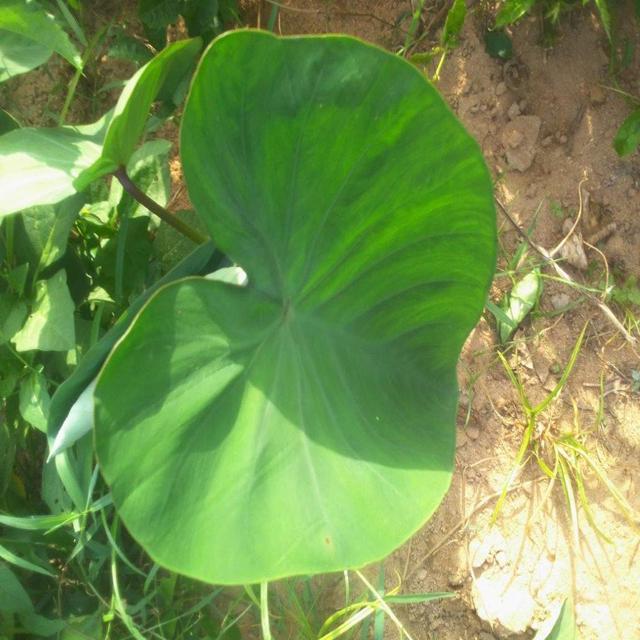
Label: Healthy